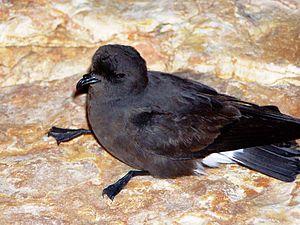
Cette liste de la faune française regroupe les espèces de Aequornithes peuplant la France métropolitaine.
Le terme oiseau de mer renvoie à un ensemble aux limites assez mal définies : en réalité, la définition du groupe résulte plus d'une sorte de consensus, pour ne pas dire de tradition, sur les espèces à inclure et celles à exclure, que sur des règles taxonomiques, biologiques ou écologiques strictes. On classe habituellement dans ce groupe environ 305 espèces appartenant à huit familles, entretenant avec le milieu marin des relations de dépendance plus ou moins strictes pendant une partie importante de leur cycle annuel.